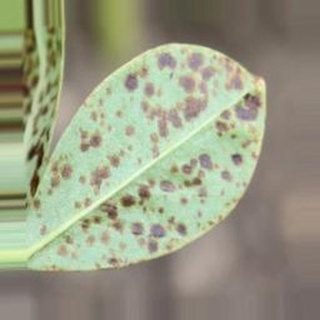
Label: groundnut_rust